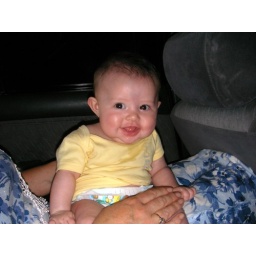
After an exhausting Christening day, Anya was glad to get in the car and get her clothes off!